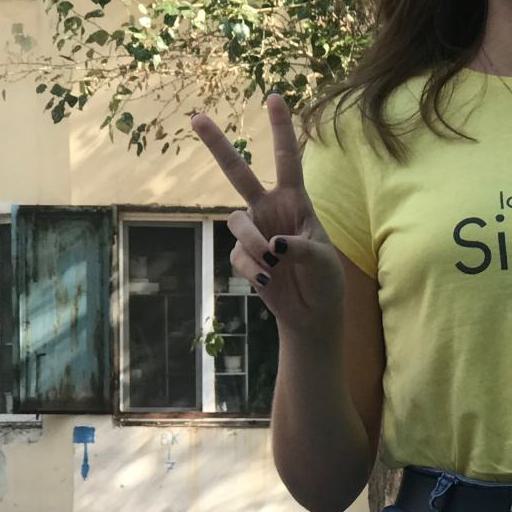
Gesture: peace